Tasqueña metro station

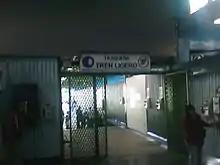
Entrance to the "Tren Ligero" at Tasqueña, 2008

Metro Tasqueña also serves Mexico City's southern bus depot, which serves important cities like Cuernavaca, Acapulco, Taxco, and the rest of southern Mexico.